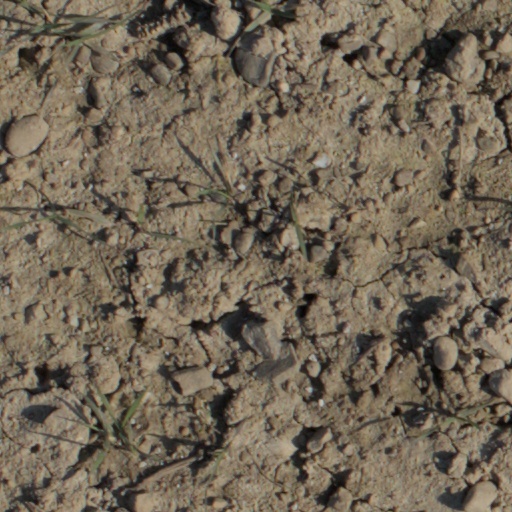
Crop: wheat